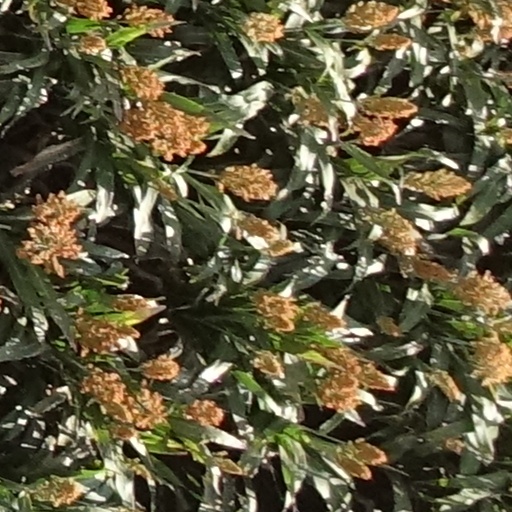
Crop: sorghum